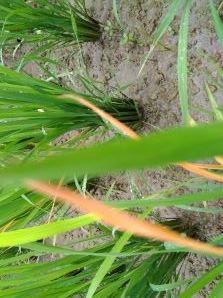
Disease: Tungro